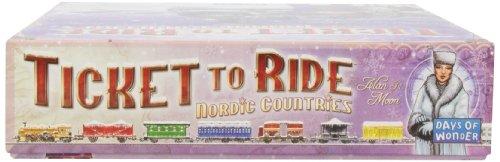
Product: Ticket to Ride: Nordic Countries
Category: Toys & Games | Games & Accessories | Board Games
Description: Limited edition North American release.
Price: $43.91
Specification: ProductDimensions:11.8x11.8x2.8inches|ItemWeight:2.9pounds|ShippingWeight:2.95pounds(Viewshippingratesandpolicies)|DomesticShipping:ItemcanbeshippedwithinU.S.|InternationalShipping:ThisitemcanbeshippedtoselectcountriesoutsideoftheU.S.LearnMore|ASIN:B001E9641K|Itemmodelnumber:DO7208|Manufacturerrecommendedage:10-14years|Discontinuedbymanufacturer:Yes